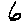
Label: 6